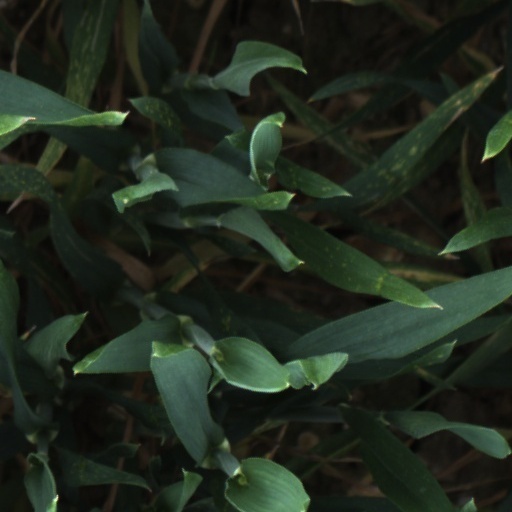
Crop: wheat